Huether Hotel

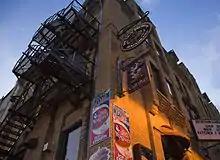
The south-east corner of the Huether Hotel

In 1844, cooper David Kuntz of Wiesbaden, Germany established a brewery at the present day location of the Huether Hotel, one of four breweries in the village of Waterloo, Ontario. In the mid-1850s, he moved to start the Spring Brewery at the corner of King and William Streets. In 1856, Adam Huether of Baden, Germany arrived in Waterloo, taking the business over and renaming it the Lion Brewery.